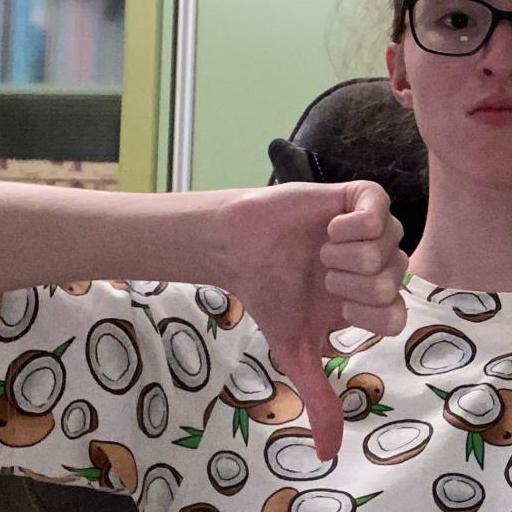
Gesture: dislike